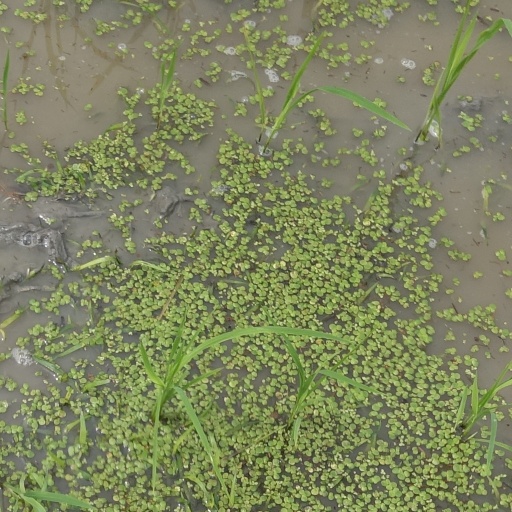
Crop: rice